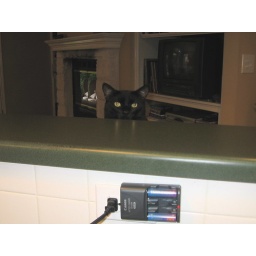
From his vantage point on his bar stool, Scooter keeps an eye on what is happening in the kitchen